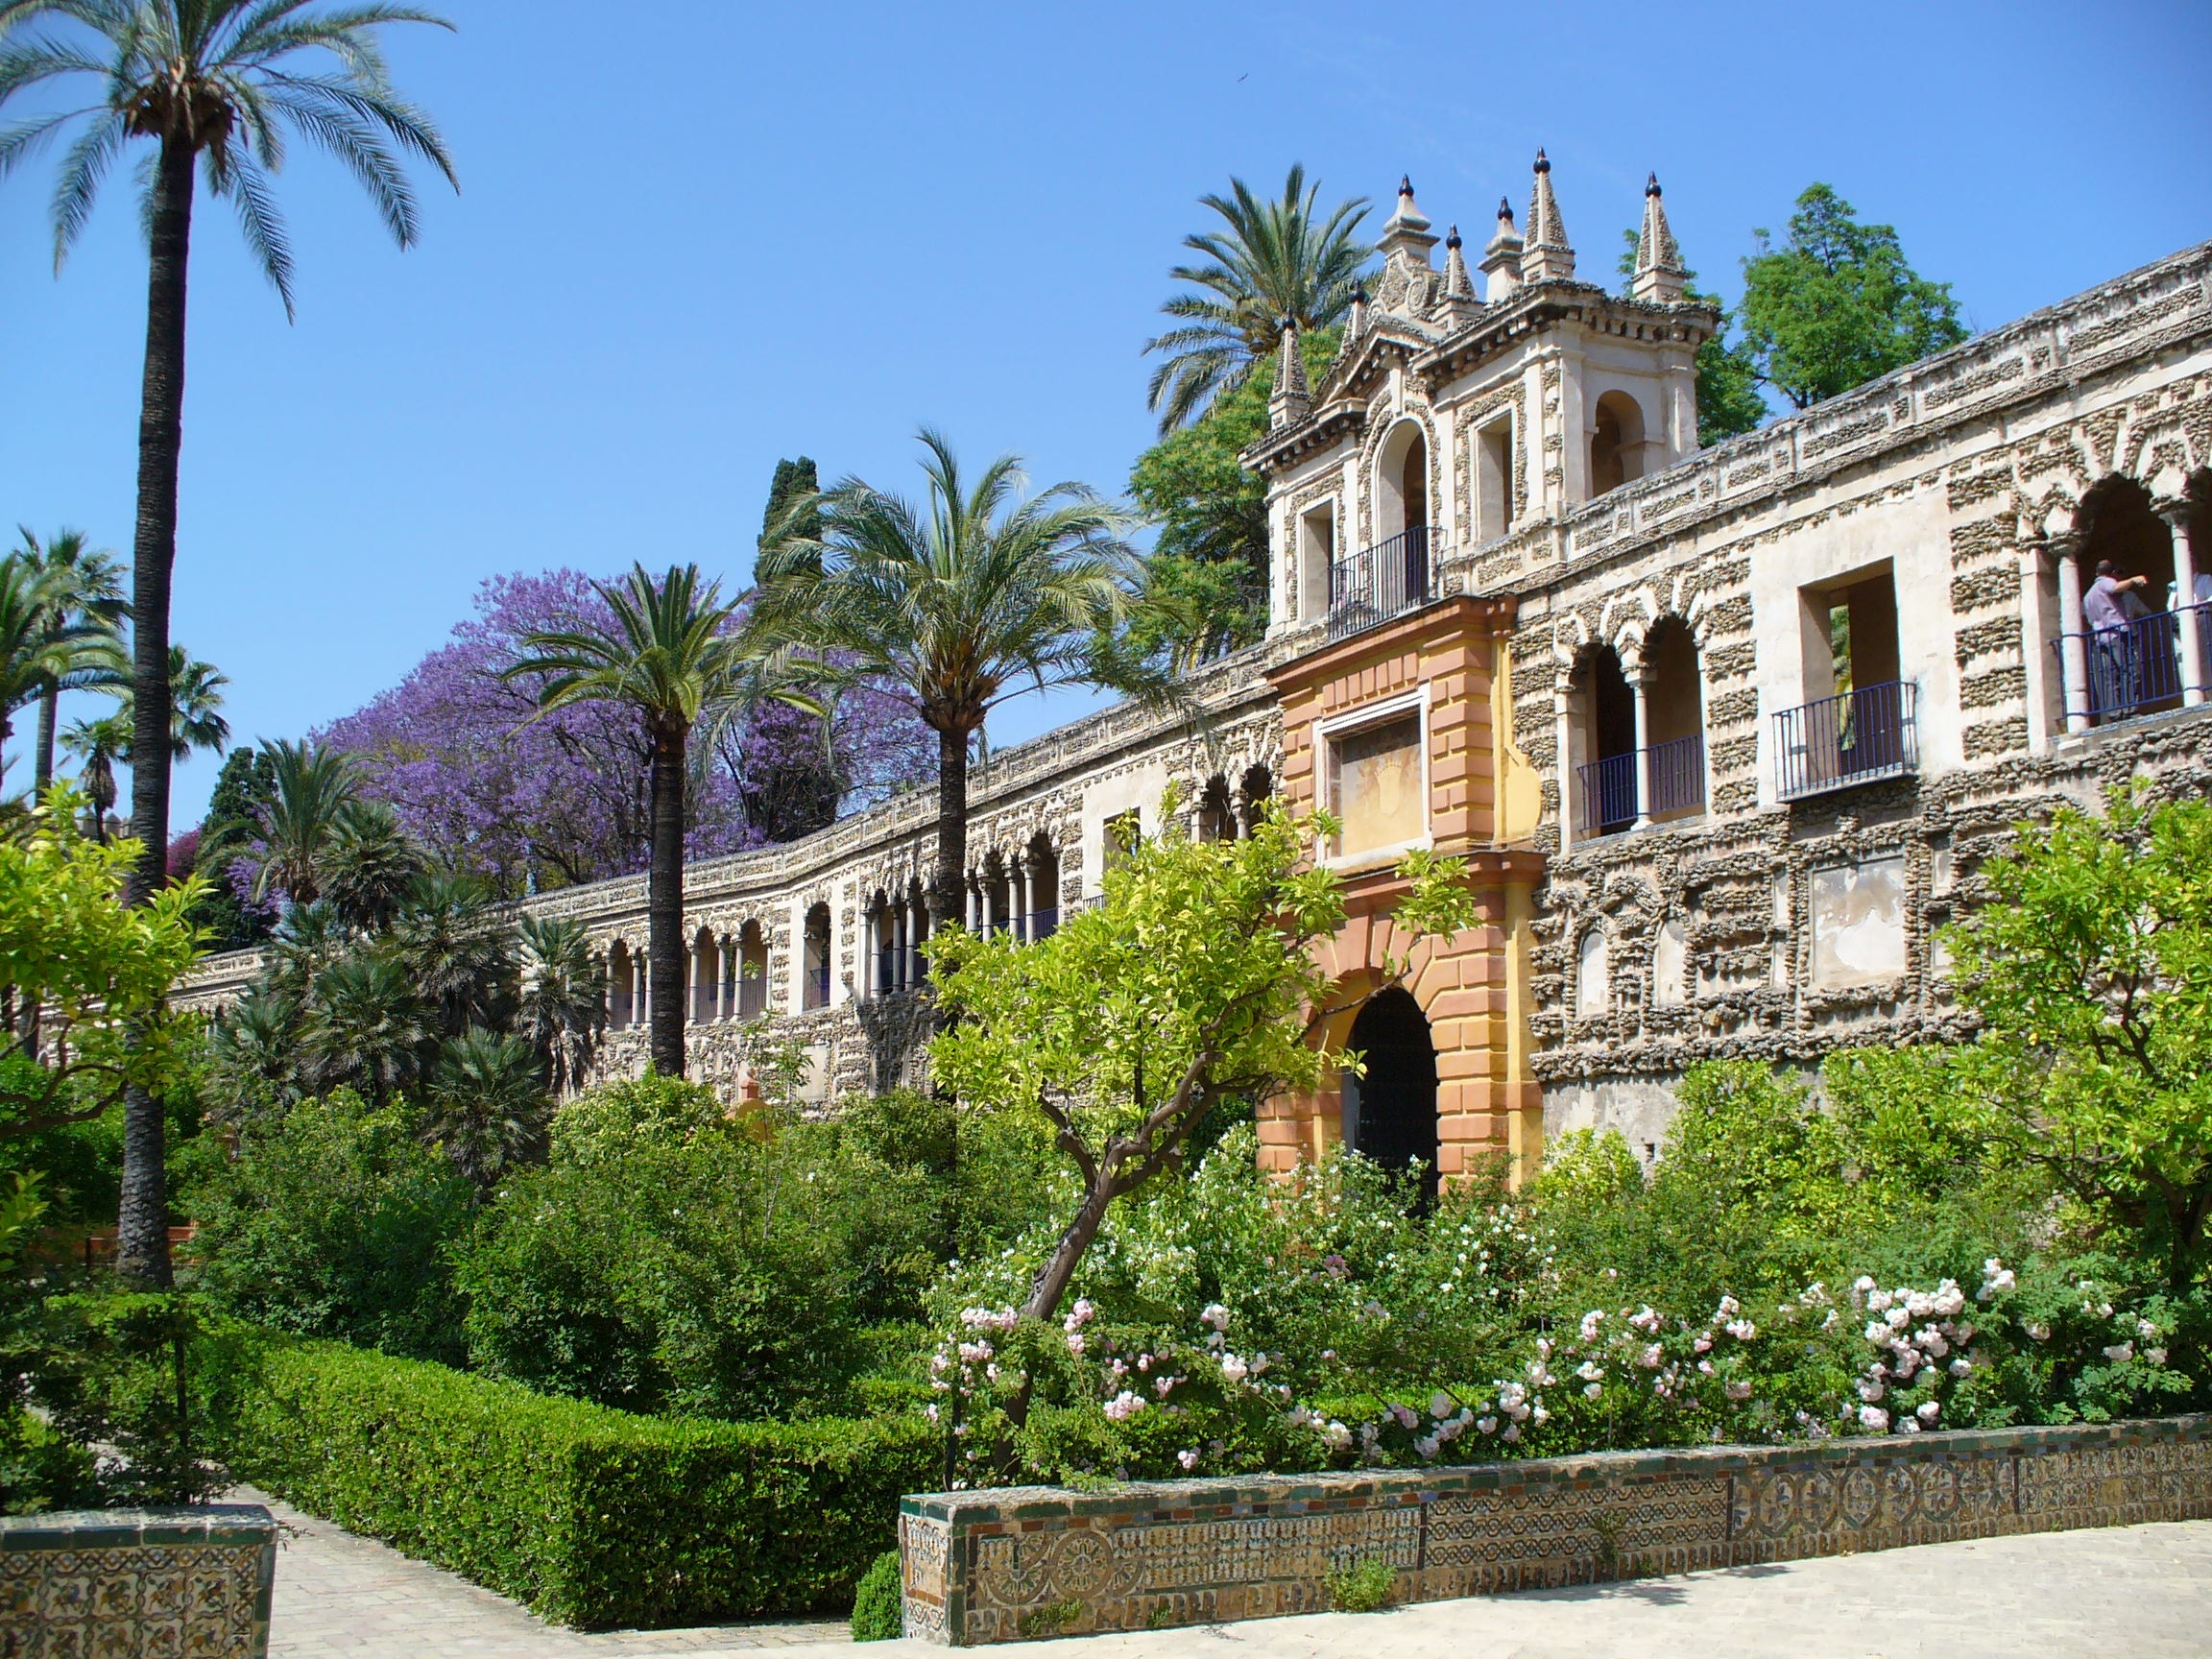
landscape, architecture, villa, mansion, house, town, building, palace, home, vacation, village, park, facade, property, garden, tourism, spain, courtyard, resort, seville, andalusia, estate, neighbourhood, real estate, residential area